Margatoxin

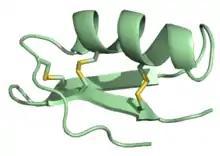
Margatoxin. Disulphide bonds are highlighted. PDB

Margatoxin (MgTX) is a peptide that selectively inhibits Kv1.3 voltage-dependent potassium channels. It is found in the venom of "Centruroides margaritatus", also known as the Central American Bark Scorpion. Margatoxin was first discovered in 1993. It was purified from scorpion venom and its amino acid sequence was determined.